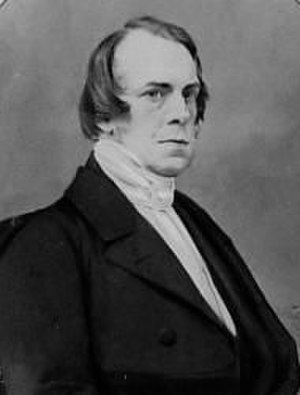
Heinrich Georg Bronn
Heinrich Georg Bronn var en tysk naturforsker.